Matthew Tkachuk

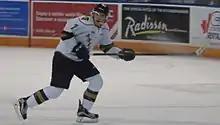
Tkachuk playing for the London Knights in April 2016

Before the 2015-16 season, Tkachuk opted to join the London Knights roster, forfeiting his NCAA eligibility and de-committing from the University of Notre Dame. Playing on a line with Mitch Marner and Christian Dvorak, Tkachuk scored 107 points during the 2015-16 season (30 goals, 77 assists), placing him fifth overall in OHL scoring. He was named an OHL First Team All-Star and scored the game-winning goal in overtime for the Knights in the 2016 Memorial Cup final.